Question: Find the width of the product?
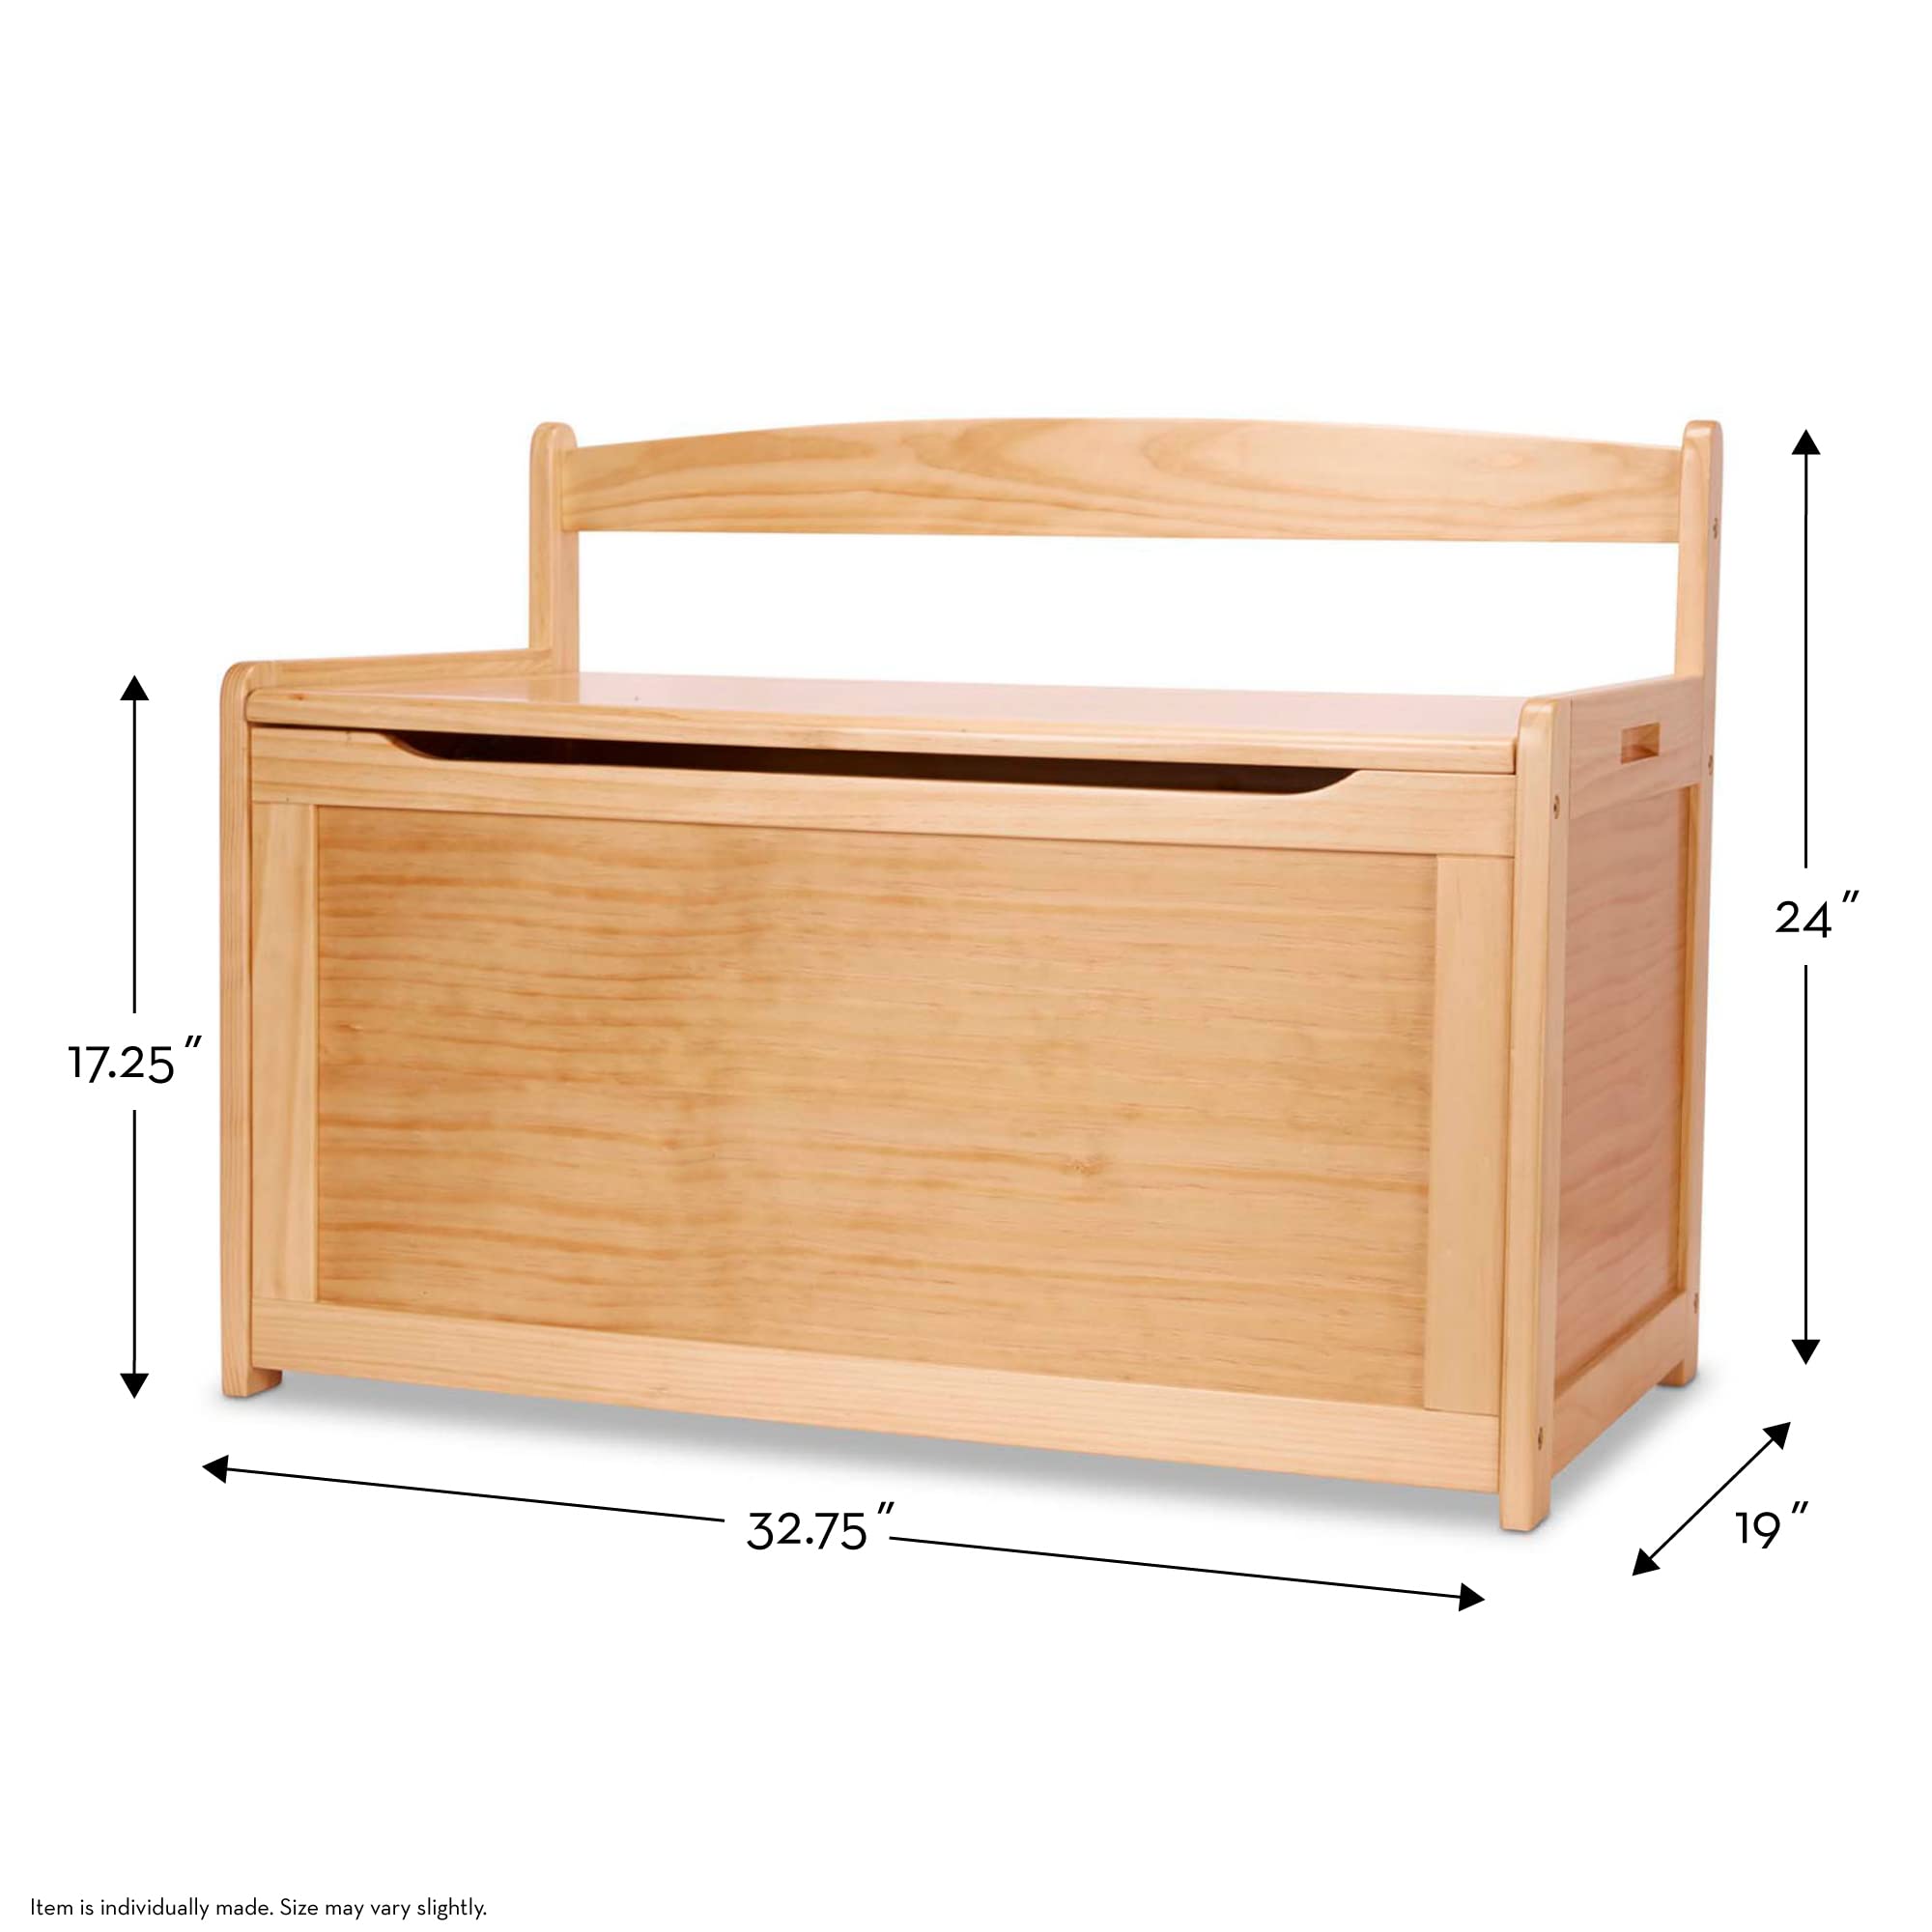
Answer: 19.0 inch